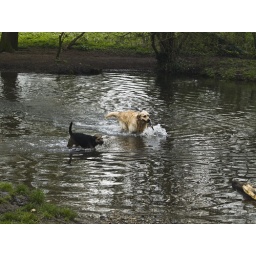
dogs in water